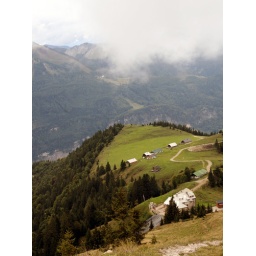
Thunderbird alumni take a train into the mountains near Bad Ischl, Austria, on Sept. 18, 2010.